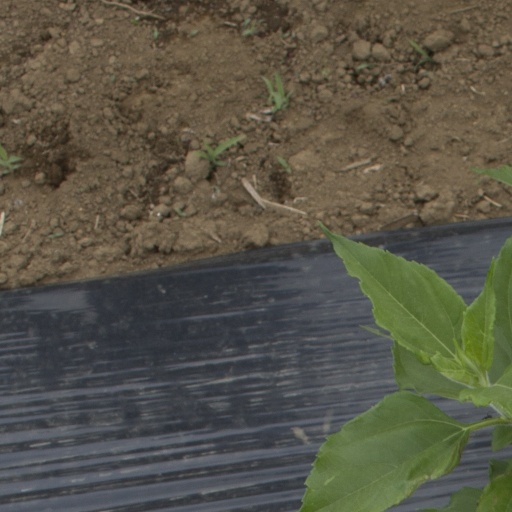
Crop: Jerusalem artichoke